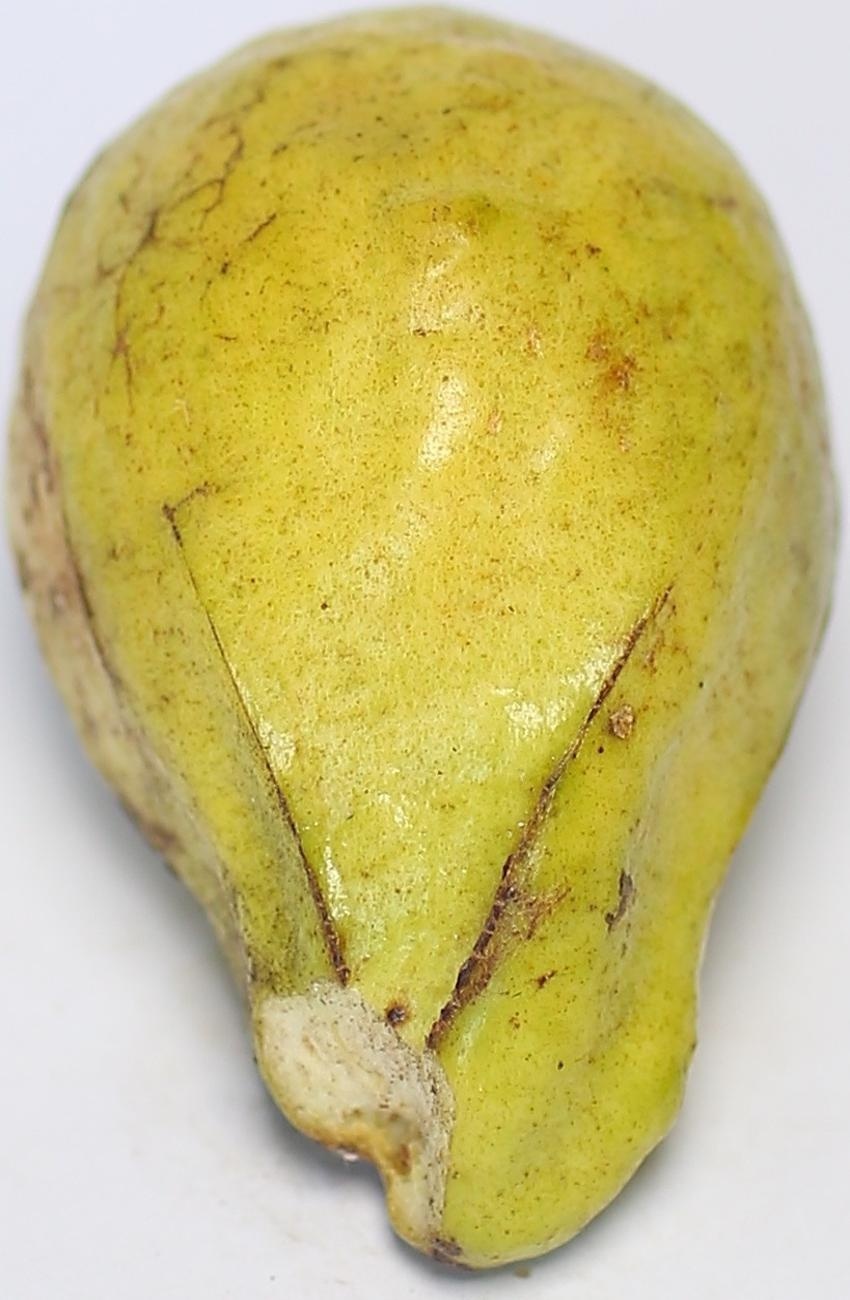
Maturity: ripe
Variety: local-sindhi